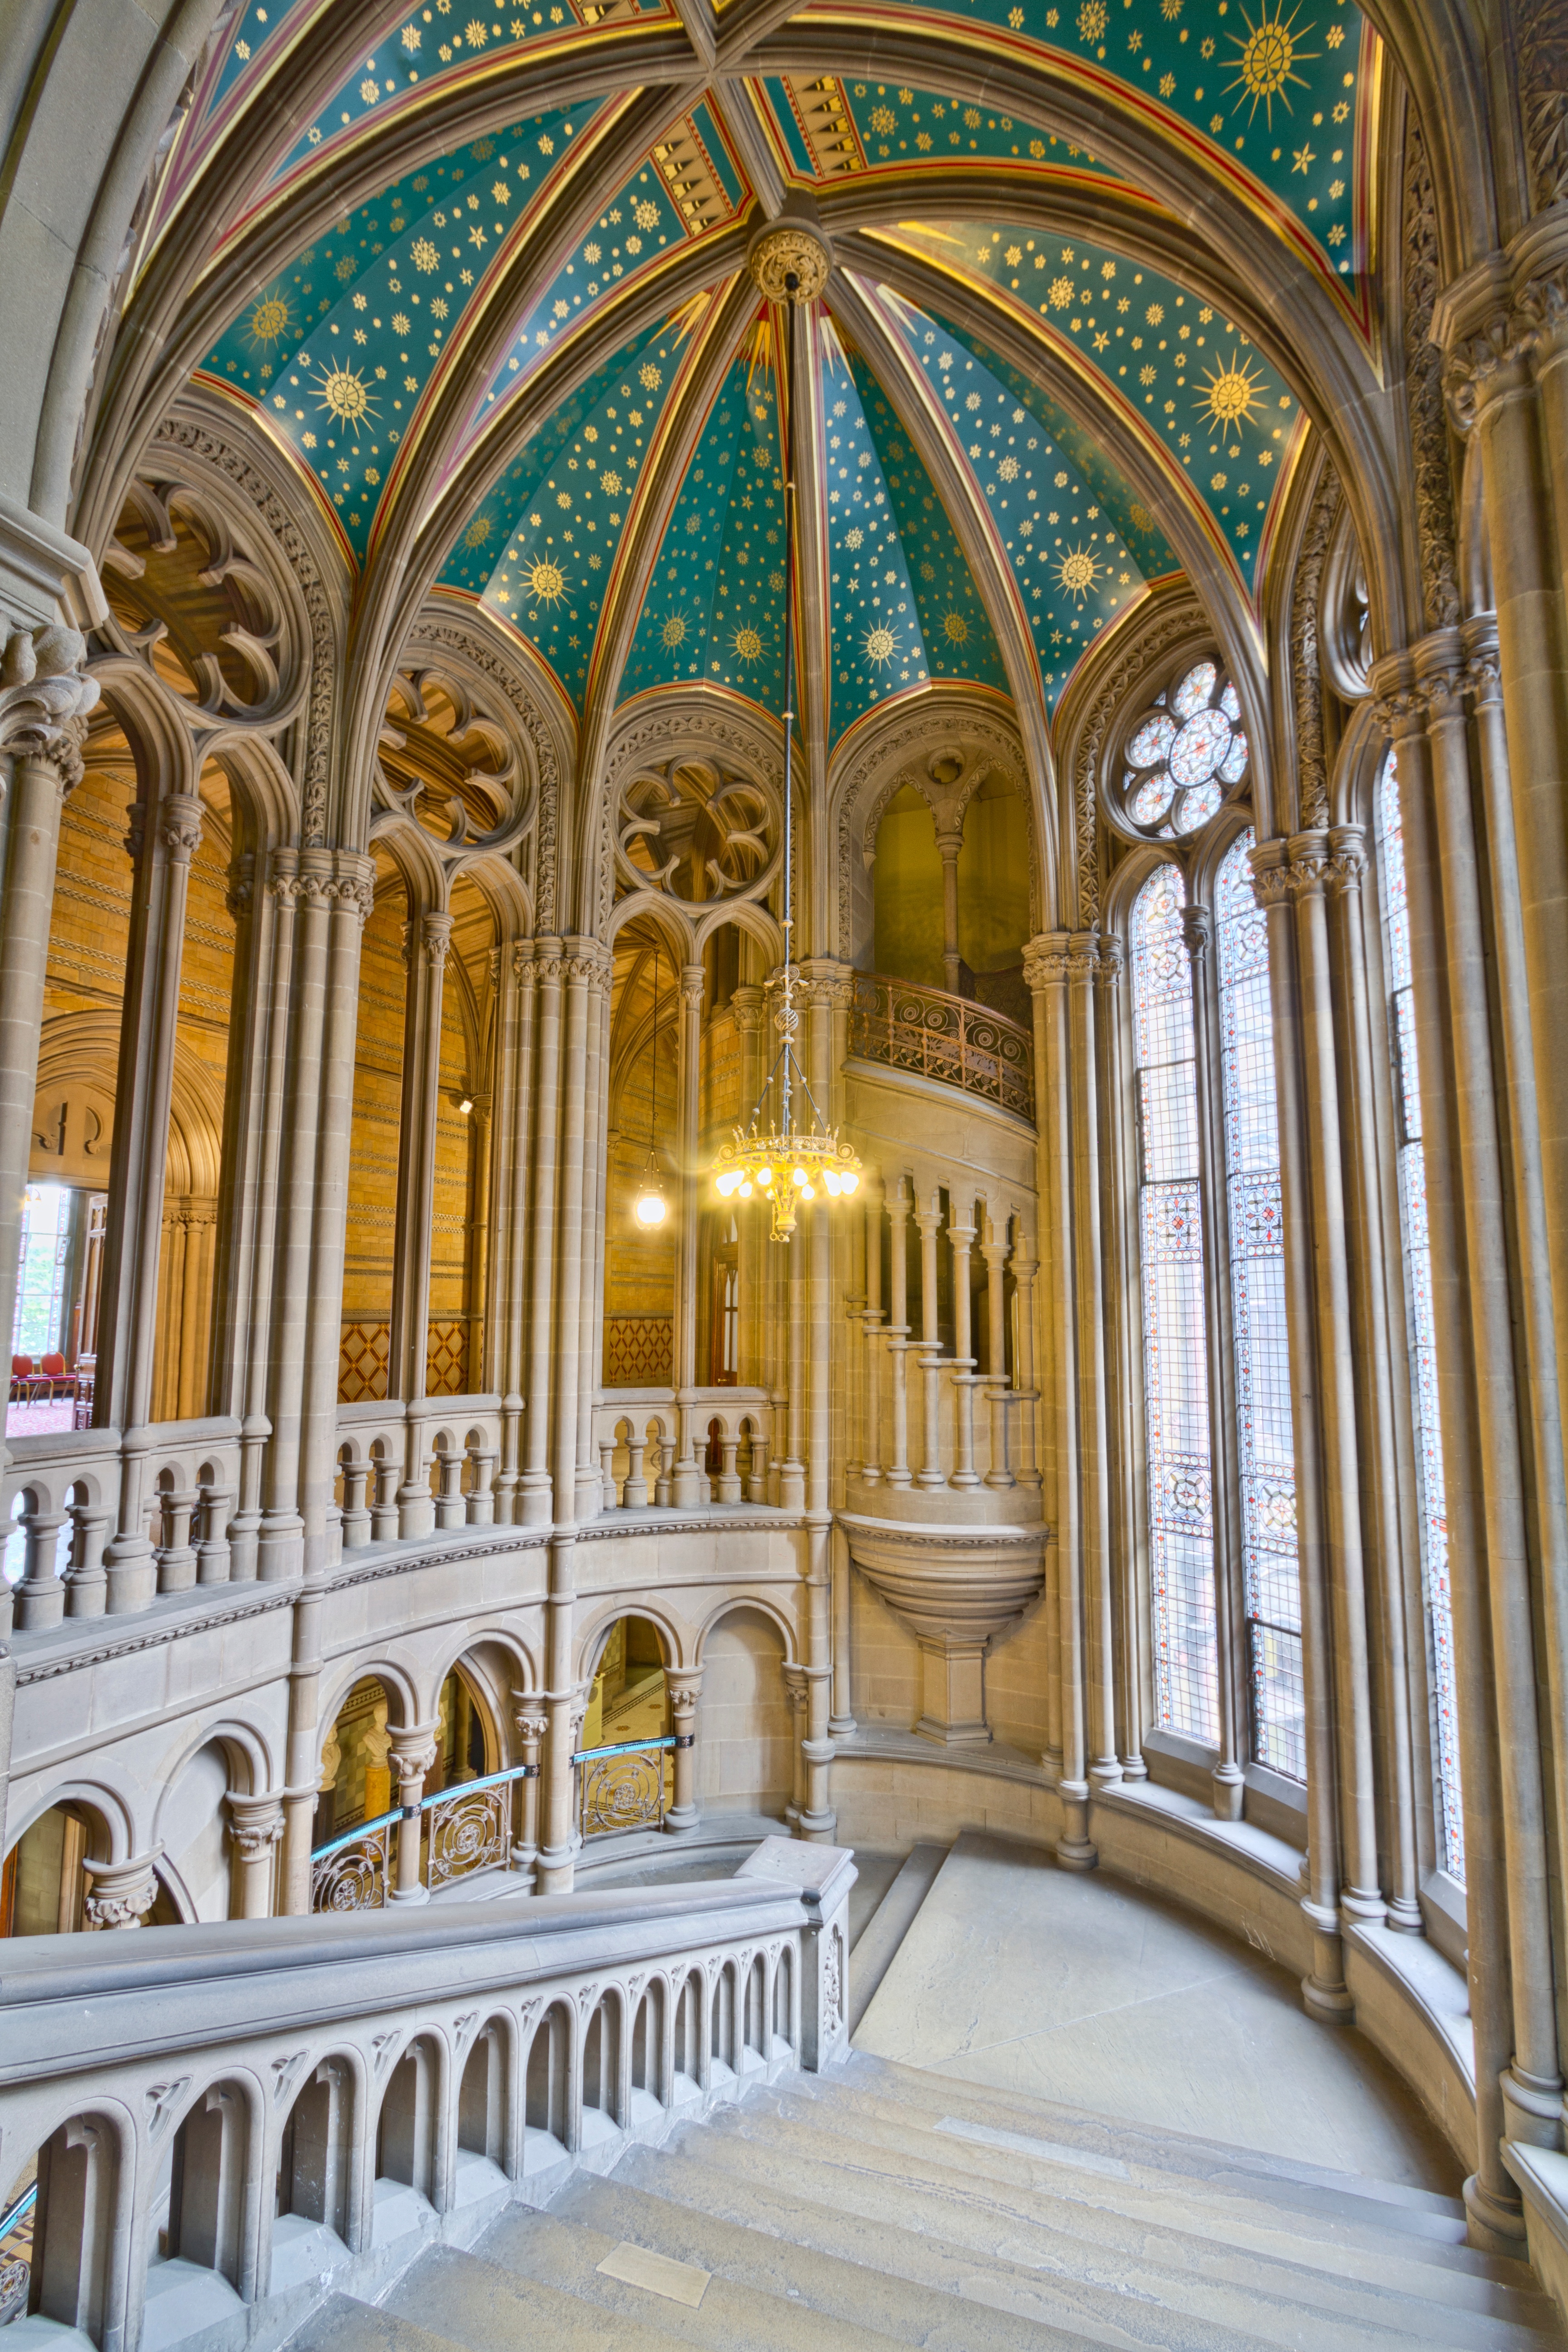
architecture, building, palace, arch, facade, church, cathedral, chapel, place of worship, monastery, symmetry, synagogue, basilica, estate, gothic architecture, byzantine architecture